Ploiești

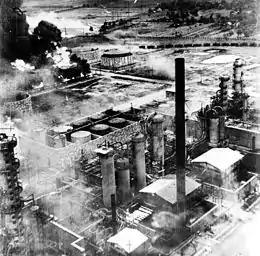
Columbia Aquila refinery burning after the raid of B-24 Liberator bombers, Operation Tidal Wave, in 1943

Although badly damaged after the November 1940 earthquake, the city functioned as a significant source of oil for Nazi Germany during much of World War II. The Allies made Ploiești a target of the oil campaign of World War II and bombed it repeatedly,